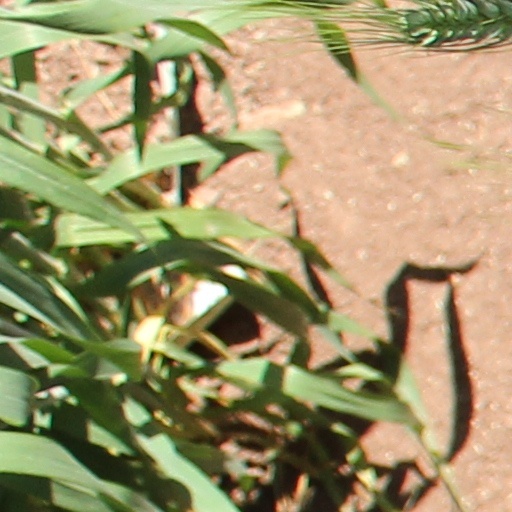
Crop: wheat